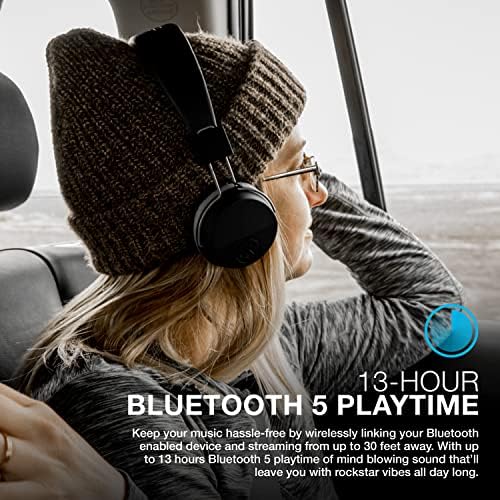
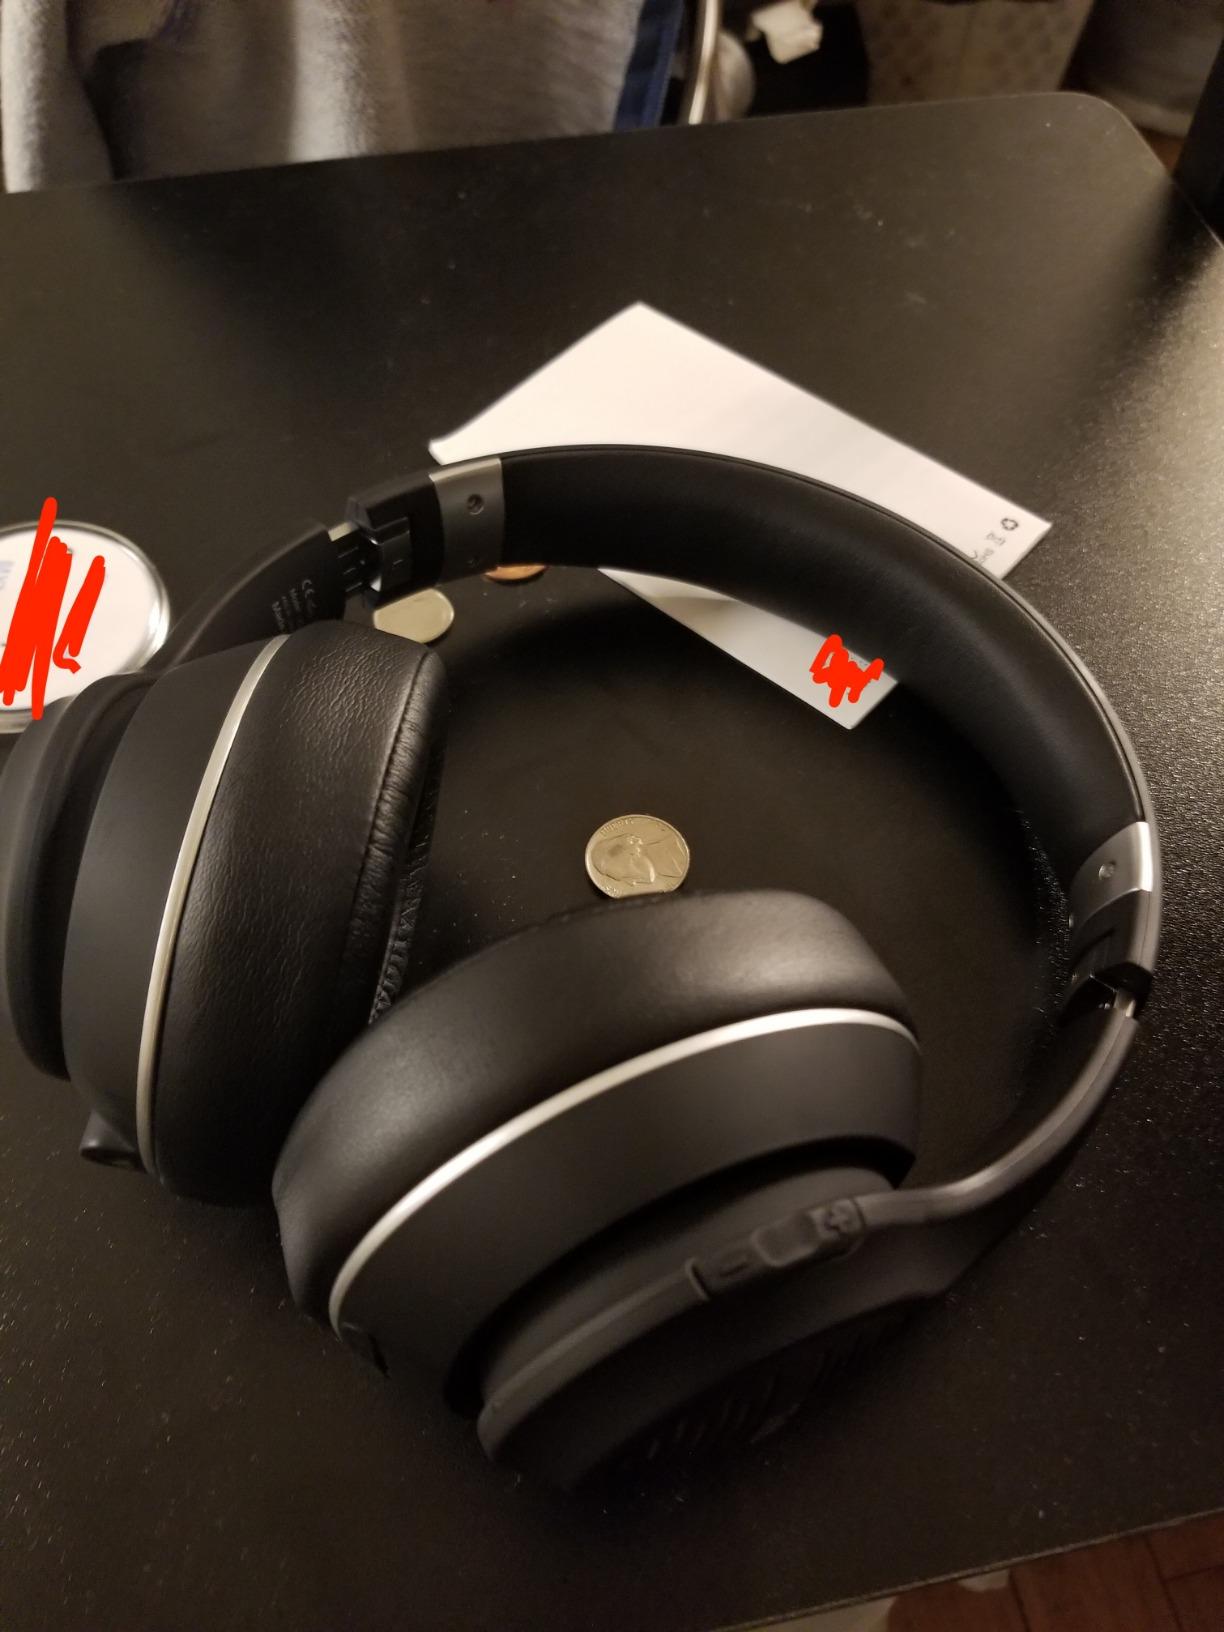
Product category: headphones
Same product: no